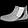
Label: Ankle boot